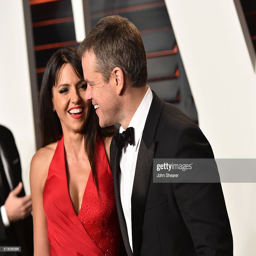
person and actor arrive hosted by magazine editor .